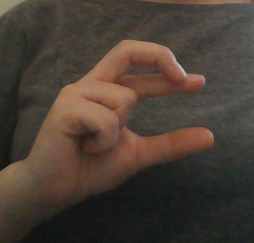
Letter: thal